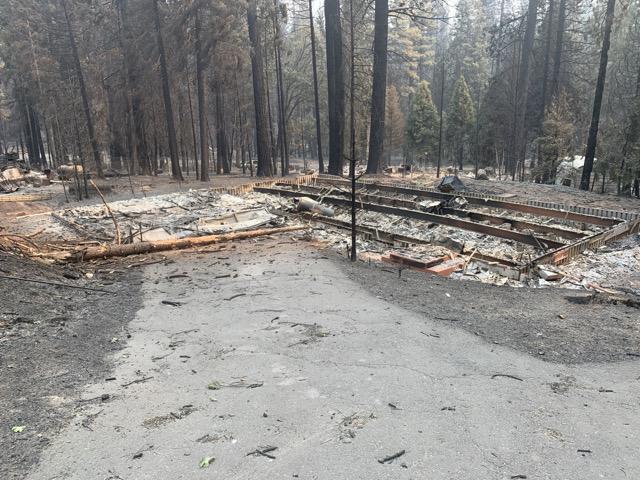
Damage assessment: destroyed